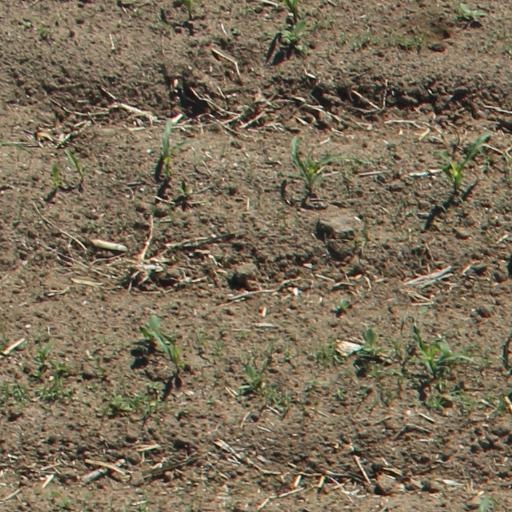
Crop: maize; corn